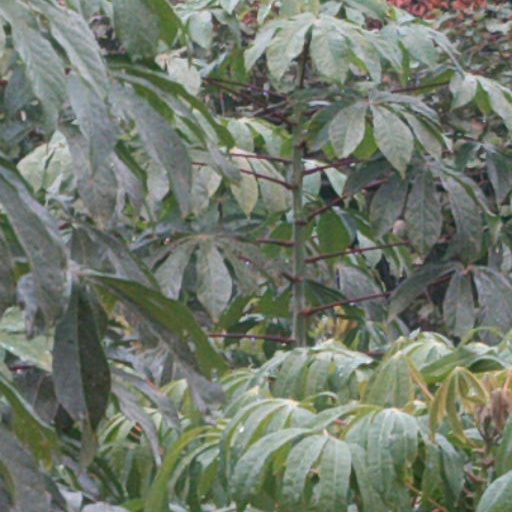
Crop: cassava